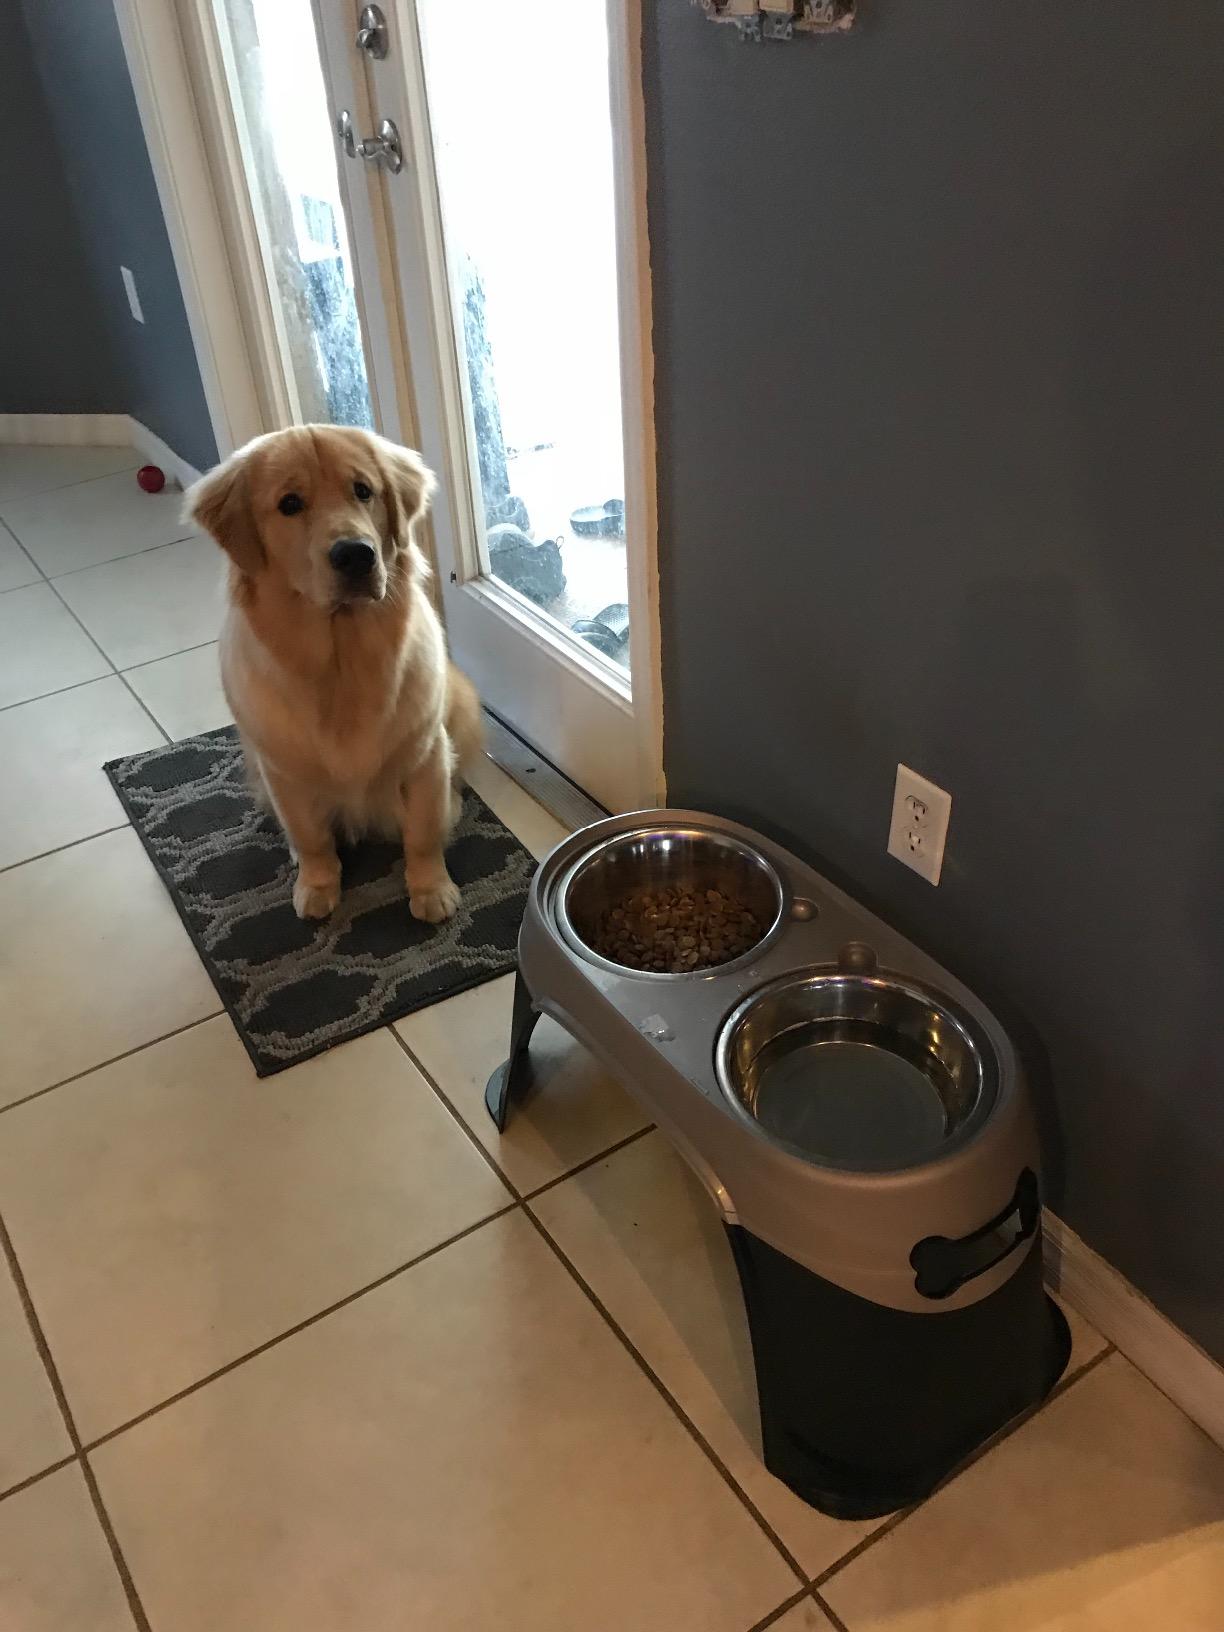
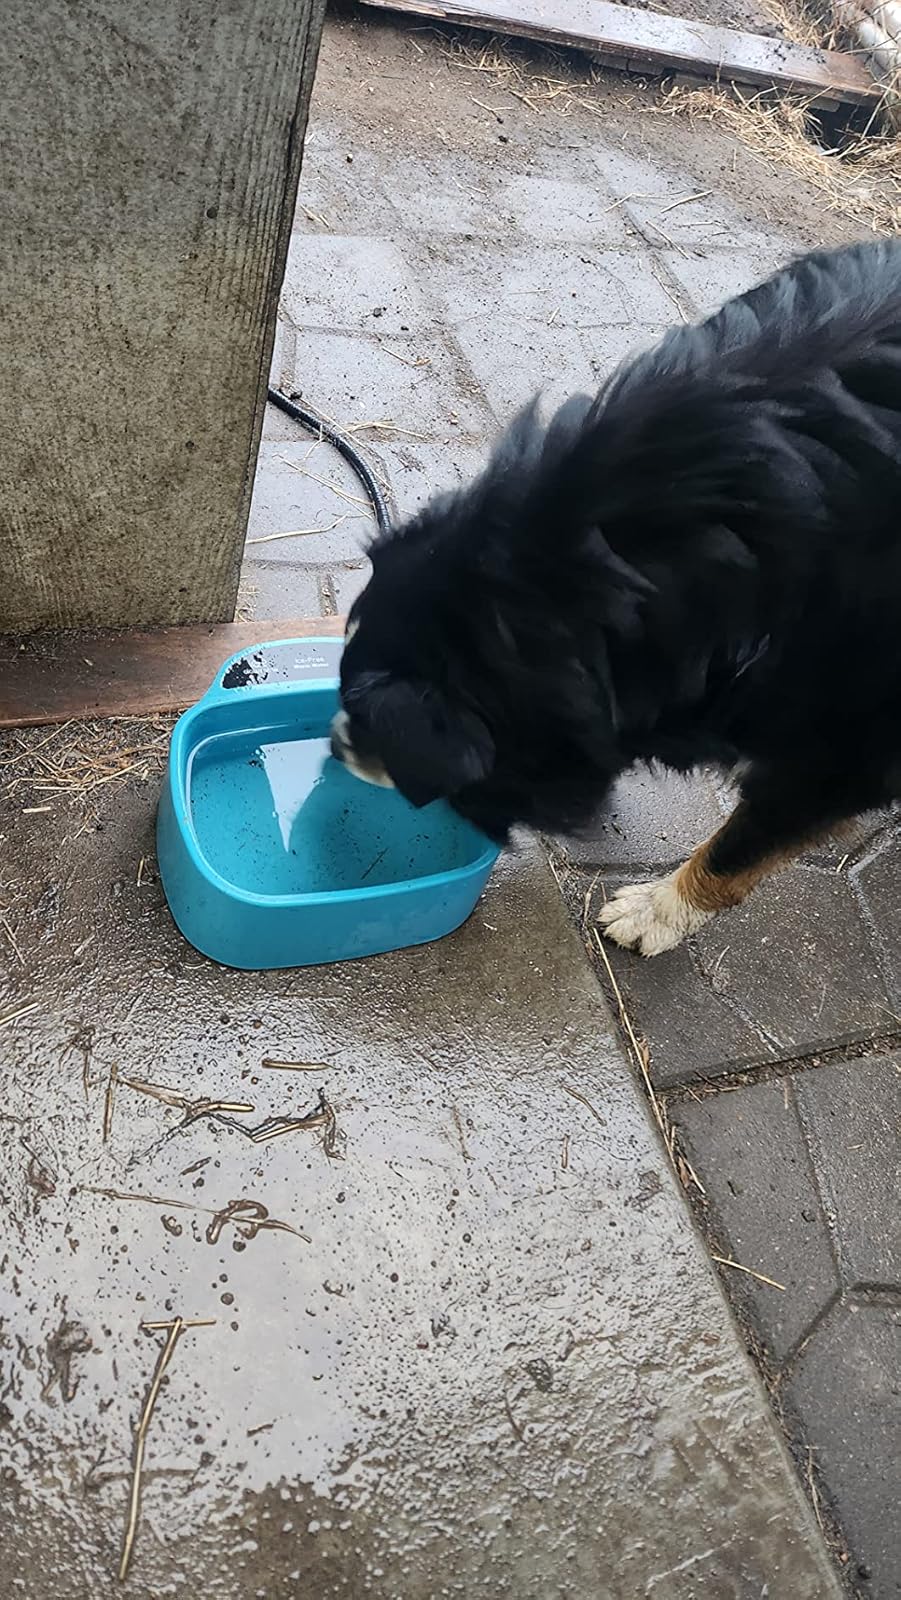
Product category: items_bowl
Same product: no